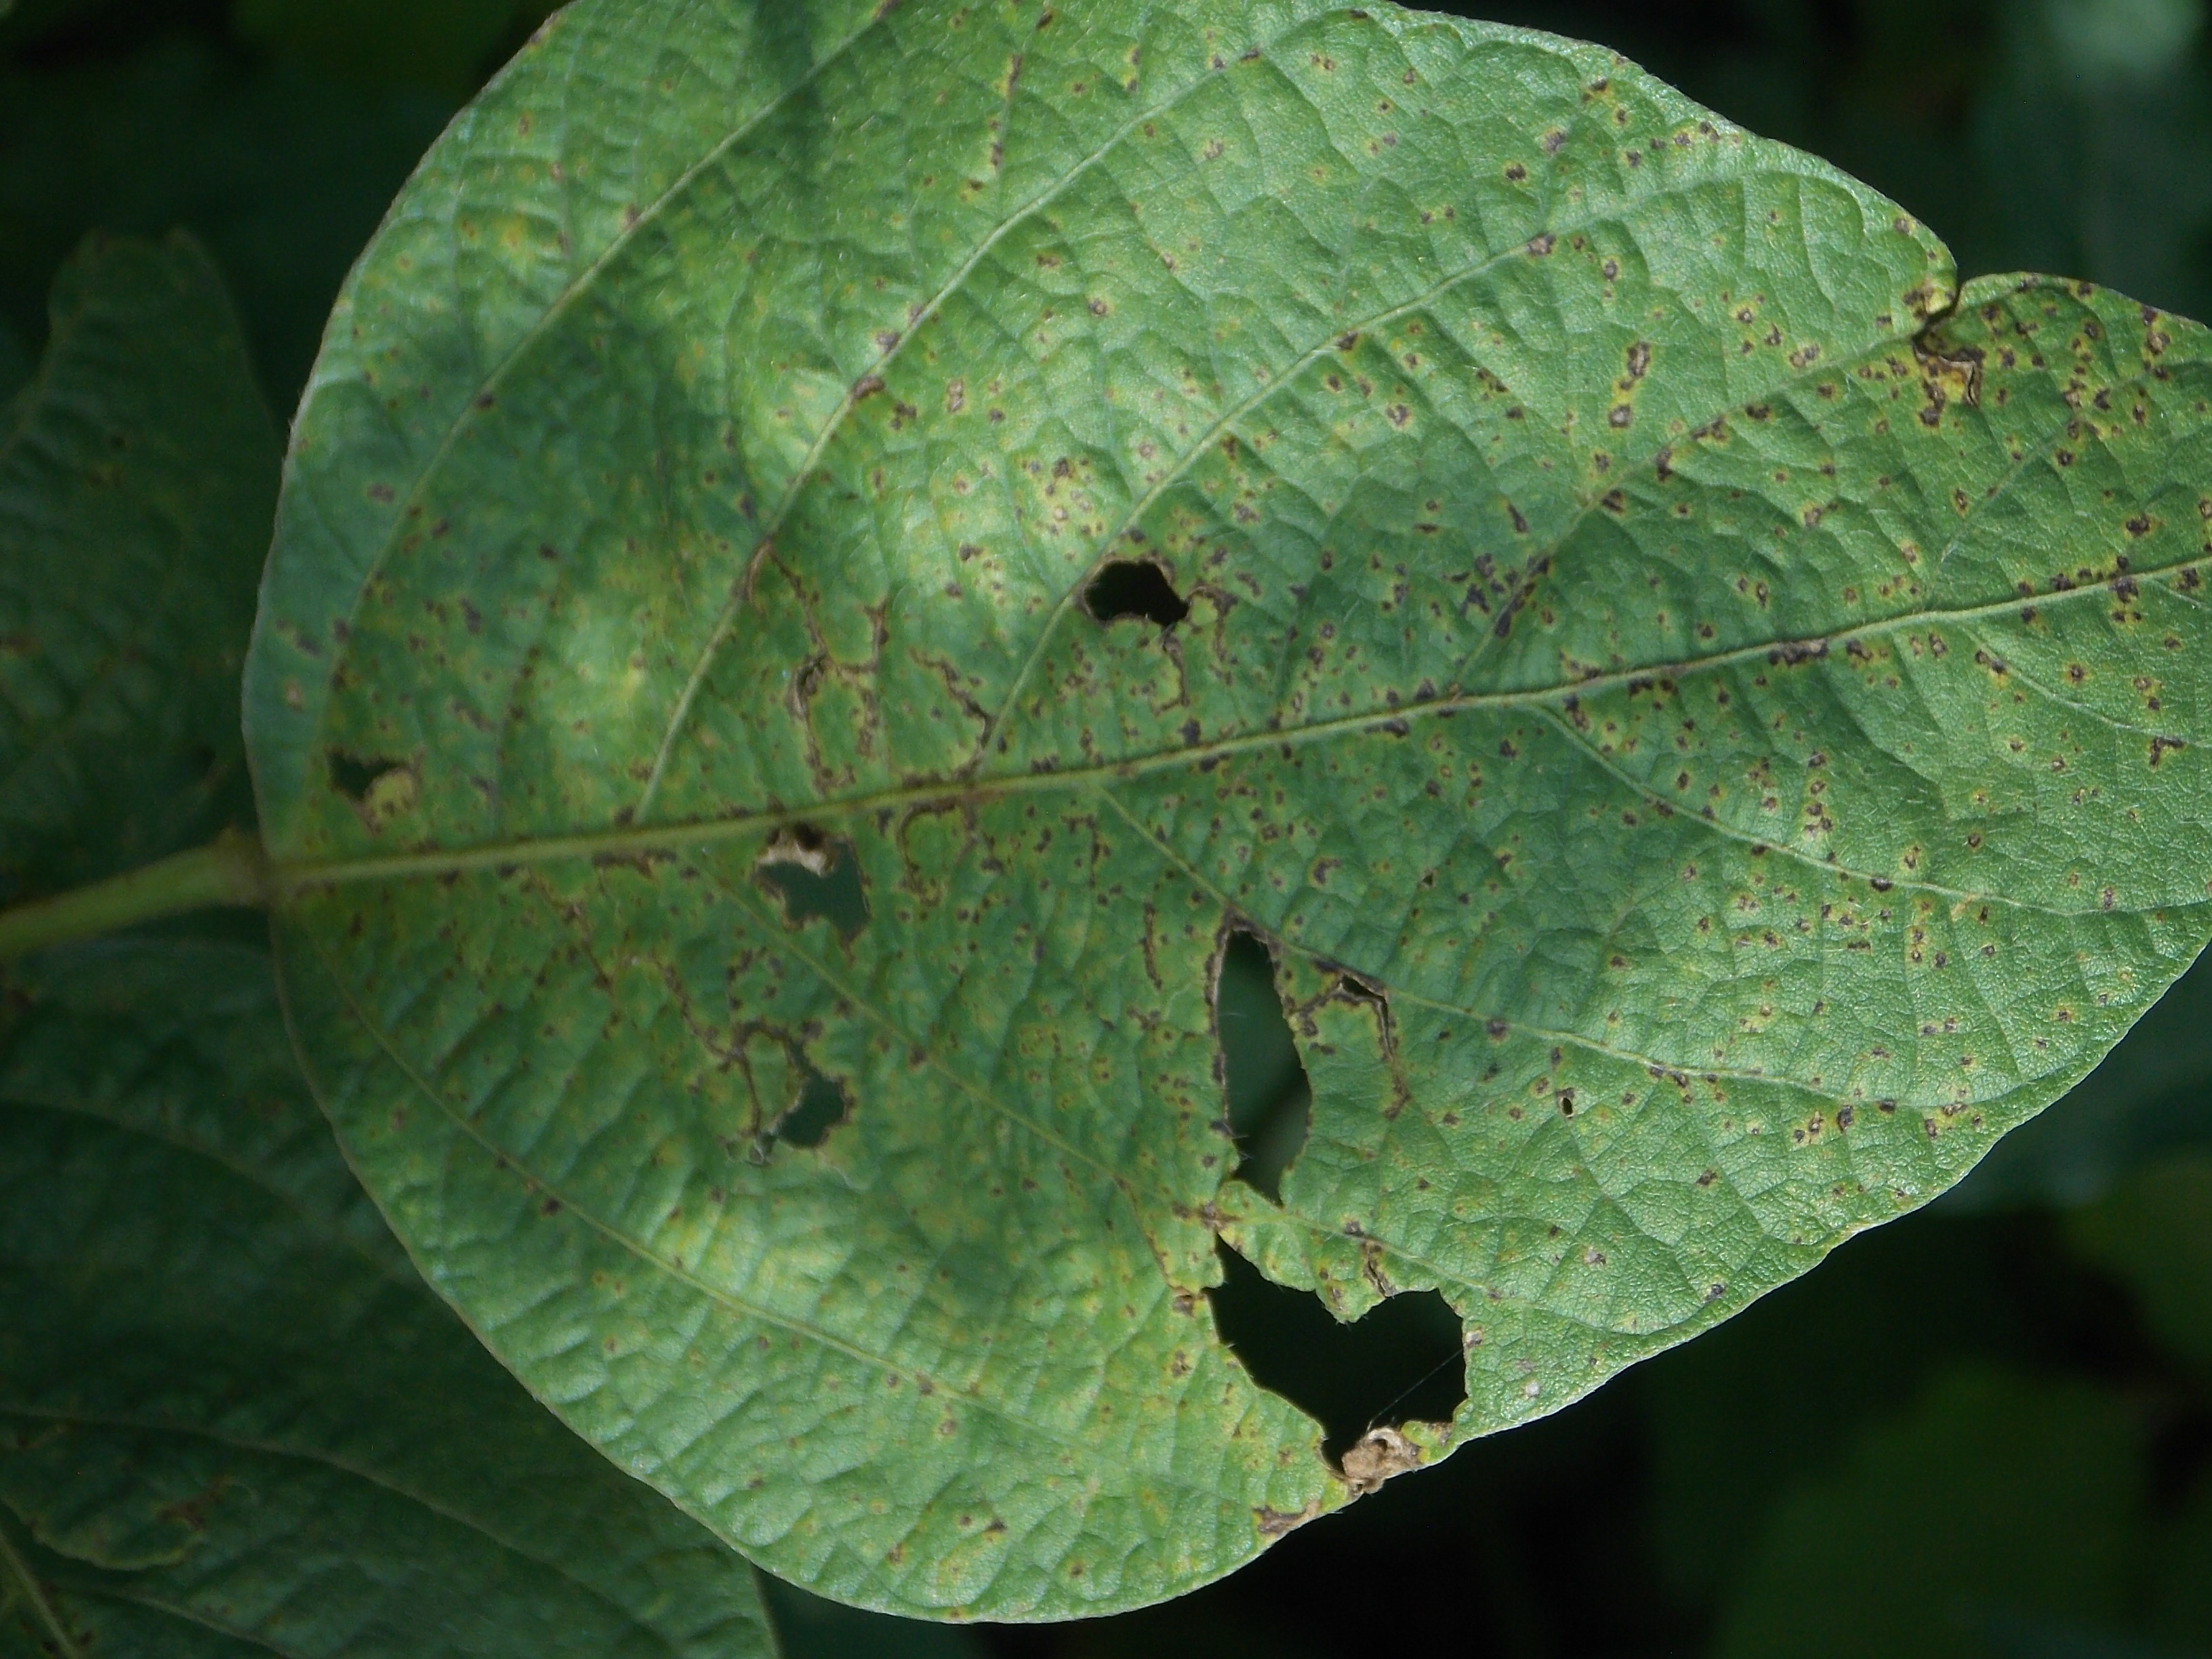
Label: Disease